Laker Airways

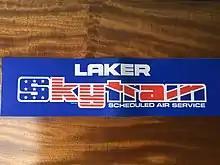
Skytrain Adhesive Advertising Banner. It uses the integrated images of the US and the UK flags.

The early 1970s saw the airline and its owner battle with aviation authorities in the UK and US to gain approval for a low-cost, "no frills" transatlantic service to link London and New York daily during the peak summer period from May to September and four times a week during the remainder of the year. This was to be marketed as "Skytrain" for £32.50 one-way in winter and £37.50 in summer. Two Boeing 707-138Bs were acquired from the administrators of British Eagle in 1969. Both were operated by Qantas when new.